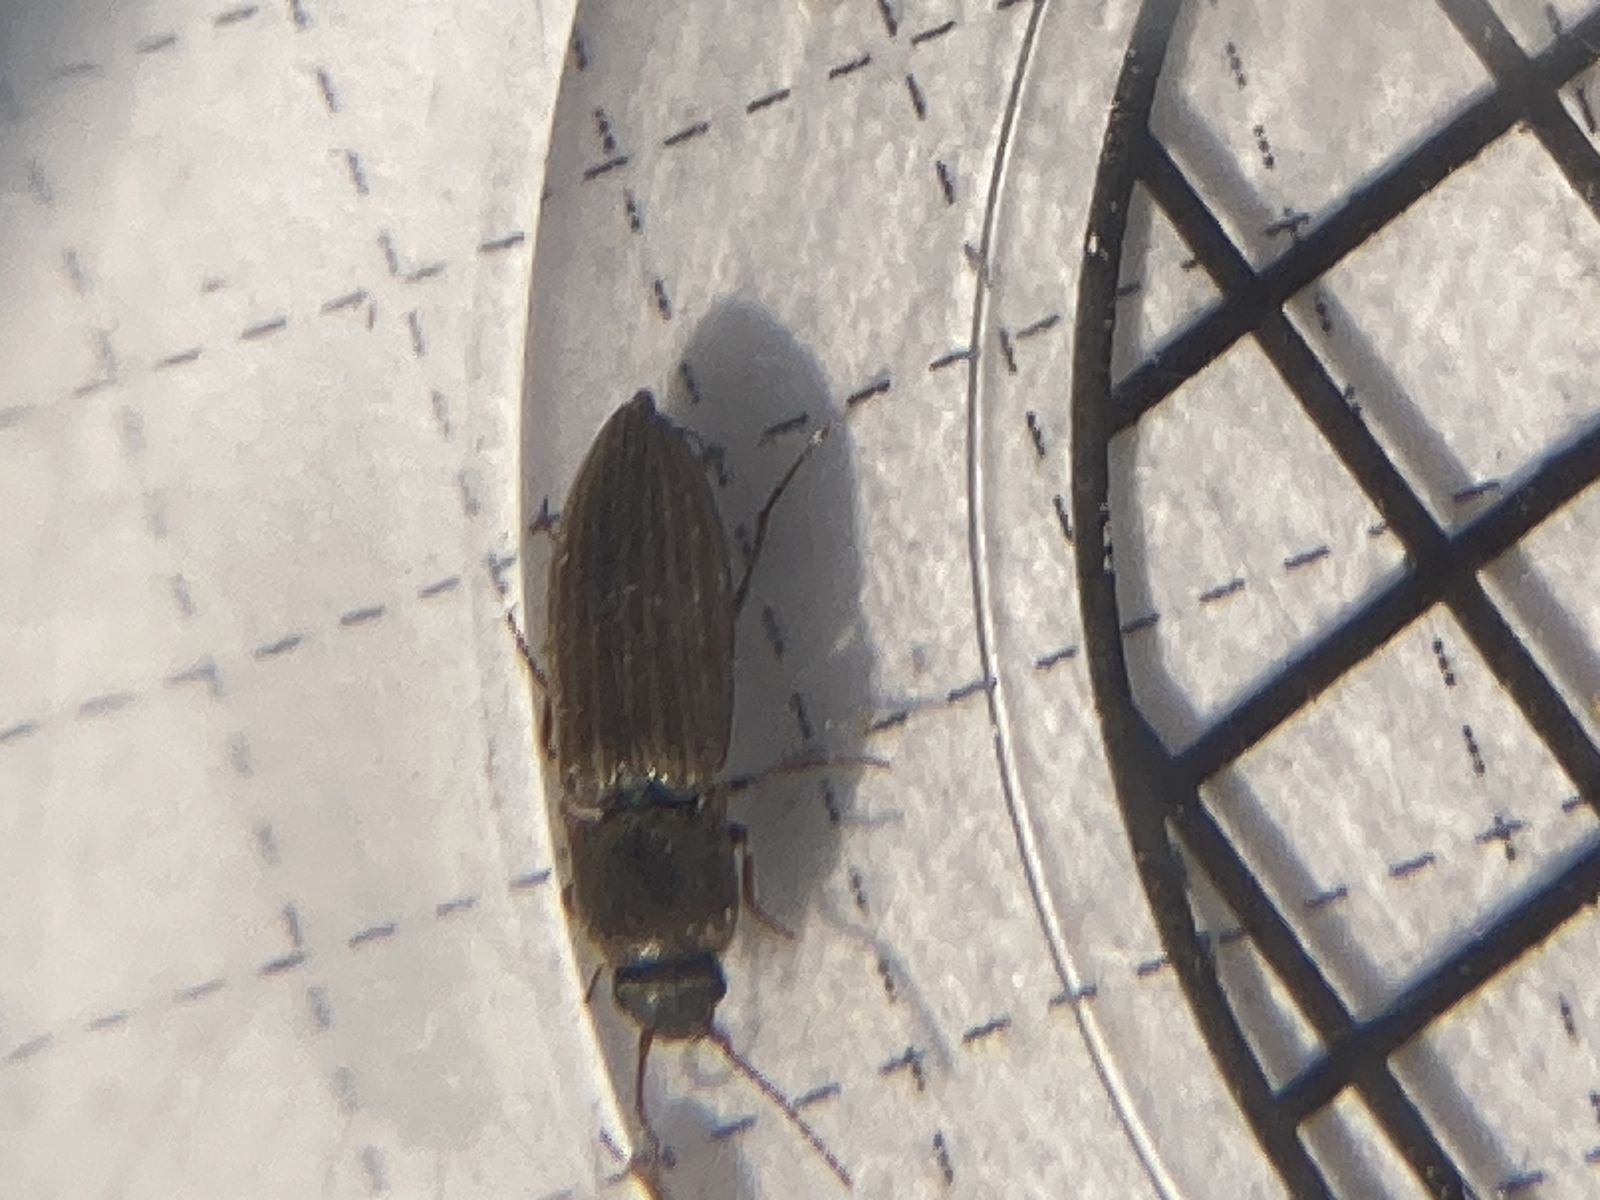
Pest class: clickbeetles_wireworms